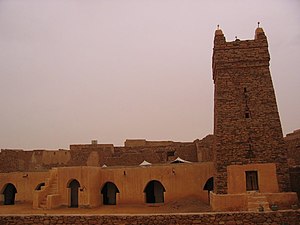
Chinguetti
Fredagsmoskéen i Chinguetti regnes af mange mauretanere som en natinalhelligdom
Chinguetti er en by i det vestlige i Mauretanien.